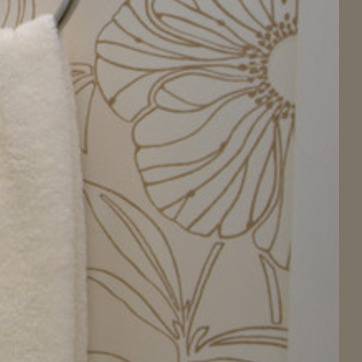
Material: wallpaper